2nd Lancers (Gardner's Horse)

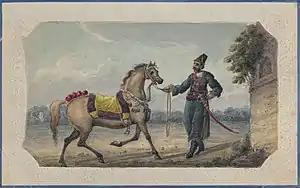
‘An Officer of Col Gardiner’s irregular Cavalry’

The regiment was raised in 1809 at Farukhabad and Mainpuri by William Linnæus Gardner. Gardner had previously served with the 74th Highlanders and the Maratha ruler of Indore. Gardner joined the East India Company's forces under Gerard Lake, 1st Viscount Lake and raised the regiment.